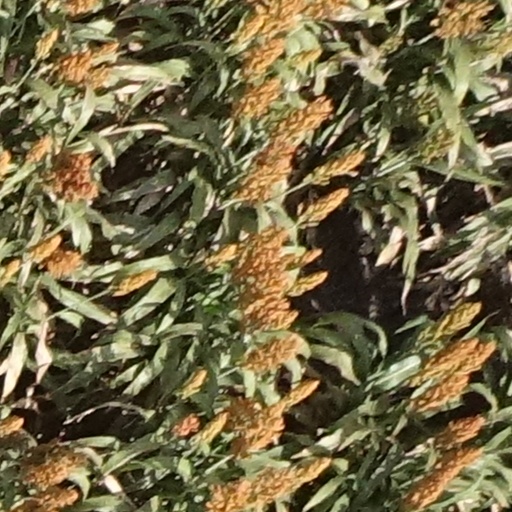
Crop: sorghum